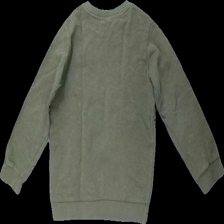
View: back
Type: Sweater
Category: Children
Brand: Not in the list
Brand text on label: serneholt
Colors: Green
Material: 100% cotton
Pattern: Logo print
Cut: Regular
Size: 122
Season: All
Holes: Major
Damage: hål
Damage location: bottom left
Damage 2 location: middle left
Price range: <50
Recommended usage: Export
Description: grön långärmad tjocktröja med logga fram, flera hål nedtill